Question: What pattern is the bedsheet?
Tambaya: Wani irin zane zanin gadin ke dashi?
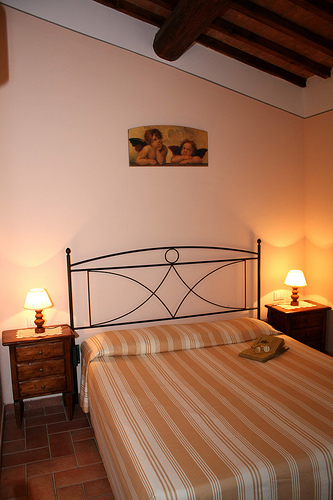
Answer: Straight lines.
Amsa: Layika a tsaye.